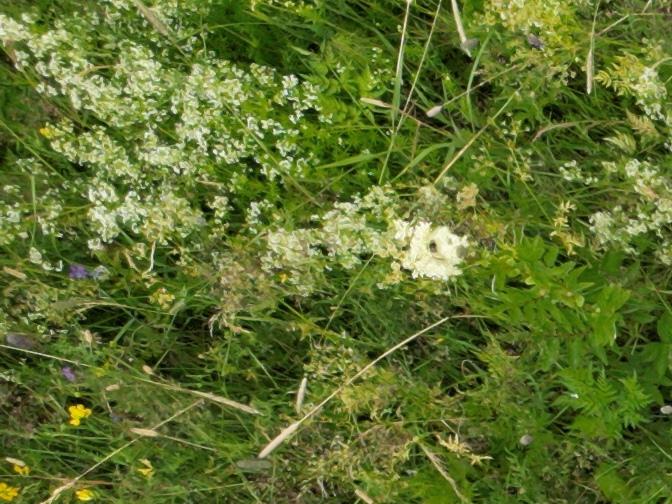
Flowers visible: yarrow flowers, yarrow flowers